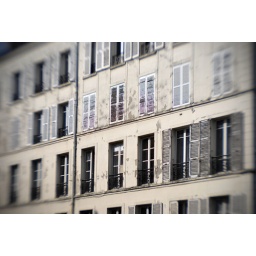
Rows of shuttered windows front an old building in a residential area of Versailles.